Royal Lincolnshire Regiment

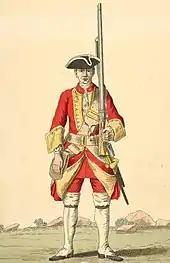
Soldier of 10th (North Lincoln) Regiment of Foot, with distinctive yellow facings, 1742

The regiment embarked for Egypt in 1800 for service in the French Revolutionary Wars and took part in the Battle of Alexandria in March 1801. The 2nd battalion then took part in the disastrous Walcheren Campaign in the autumn 1809. Meanwhile, the 1st battalion embarked for Spain in 1812 for service in the Peninsular War and took part in the Battle of Castalla in April 1813 and the Siege of Tarragona in June 1813.